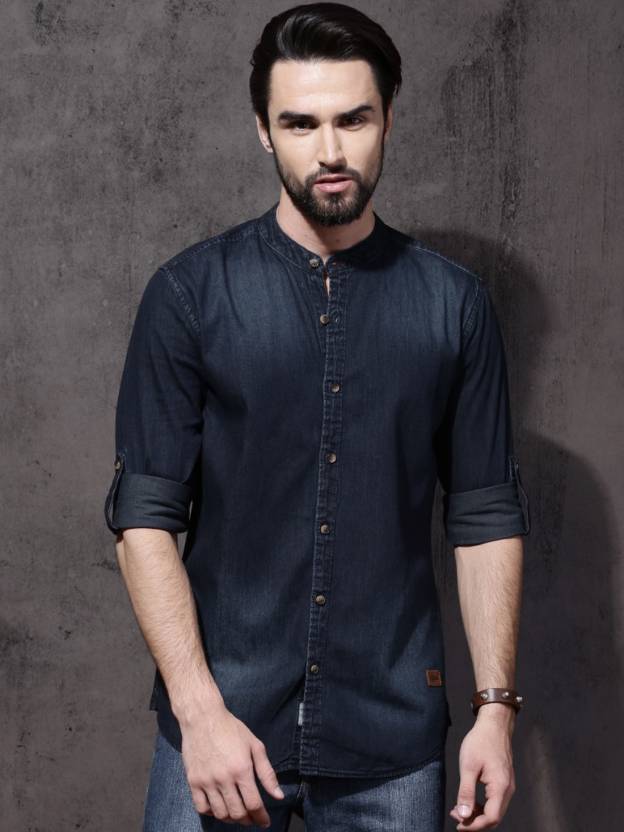
Product: Men Regular Fit Washed Casual Shirt
Price: ₹869
Colors: Blue
Pattern: Washed
Description: Cozy up with this in-style Roadster shirt this season.  Wear this blue shirt with a pair of chinos and loafers for the perfect weekend look.Blue faded casual shirt, has a mandarin collar, button placket, long sleeves with roll-up tabs, curved hem